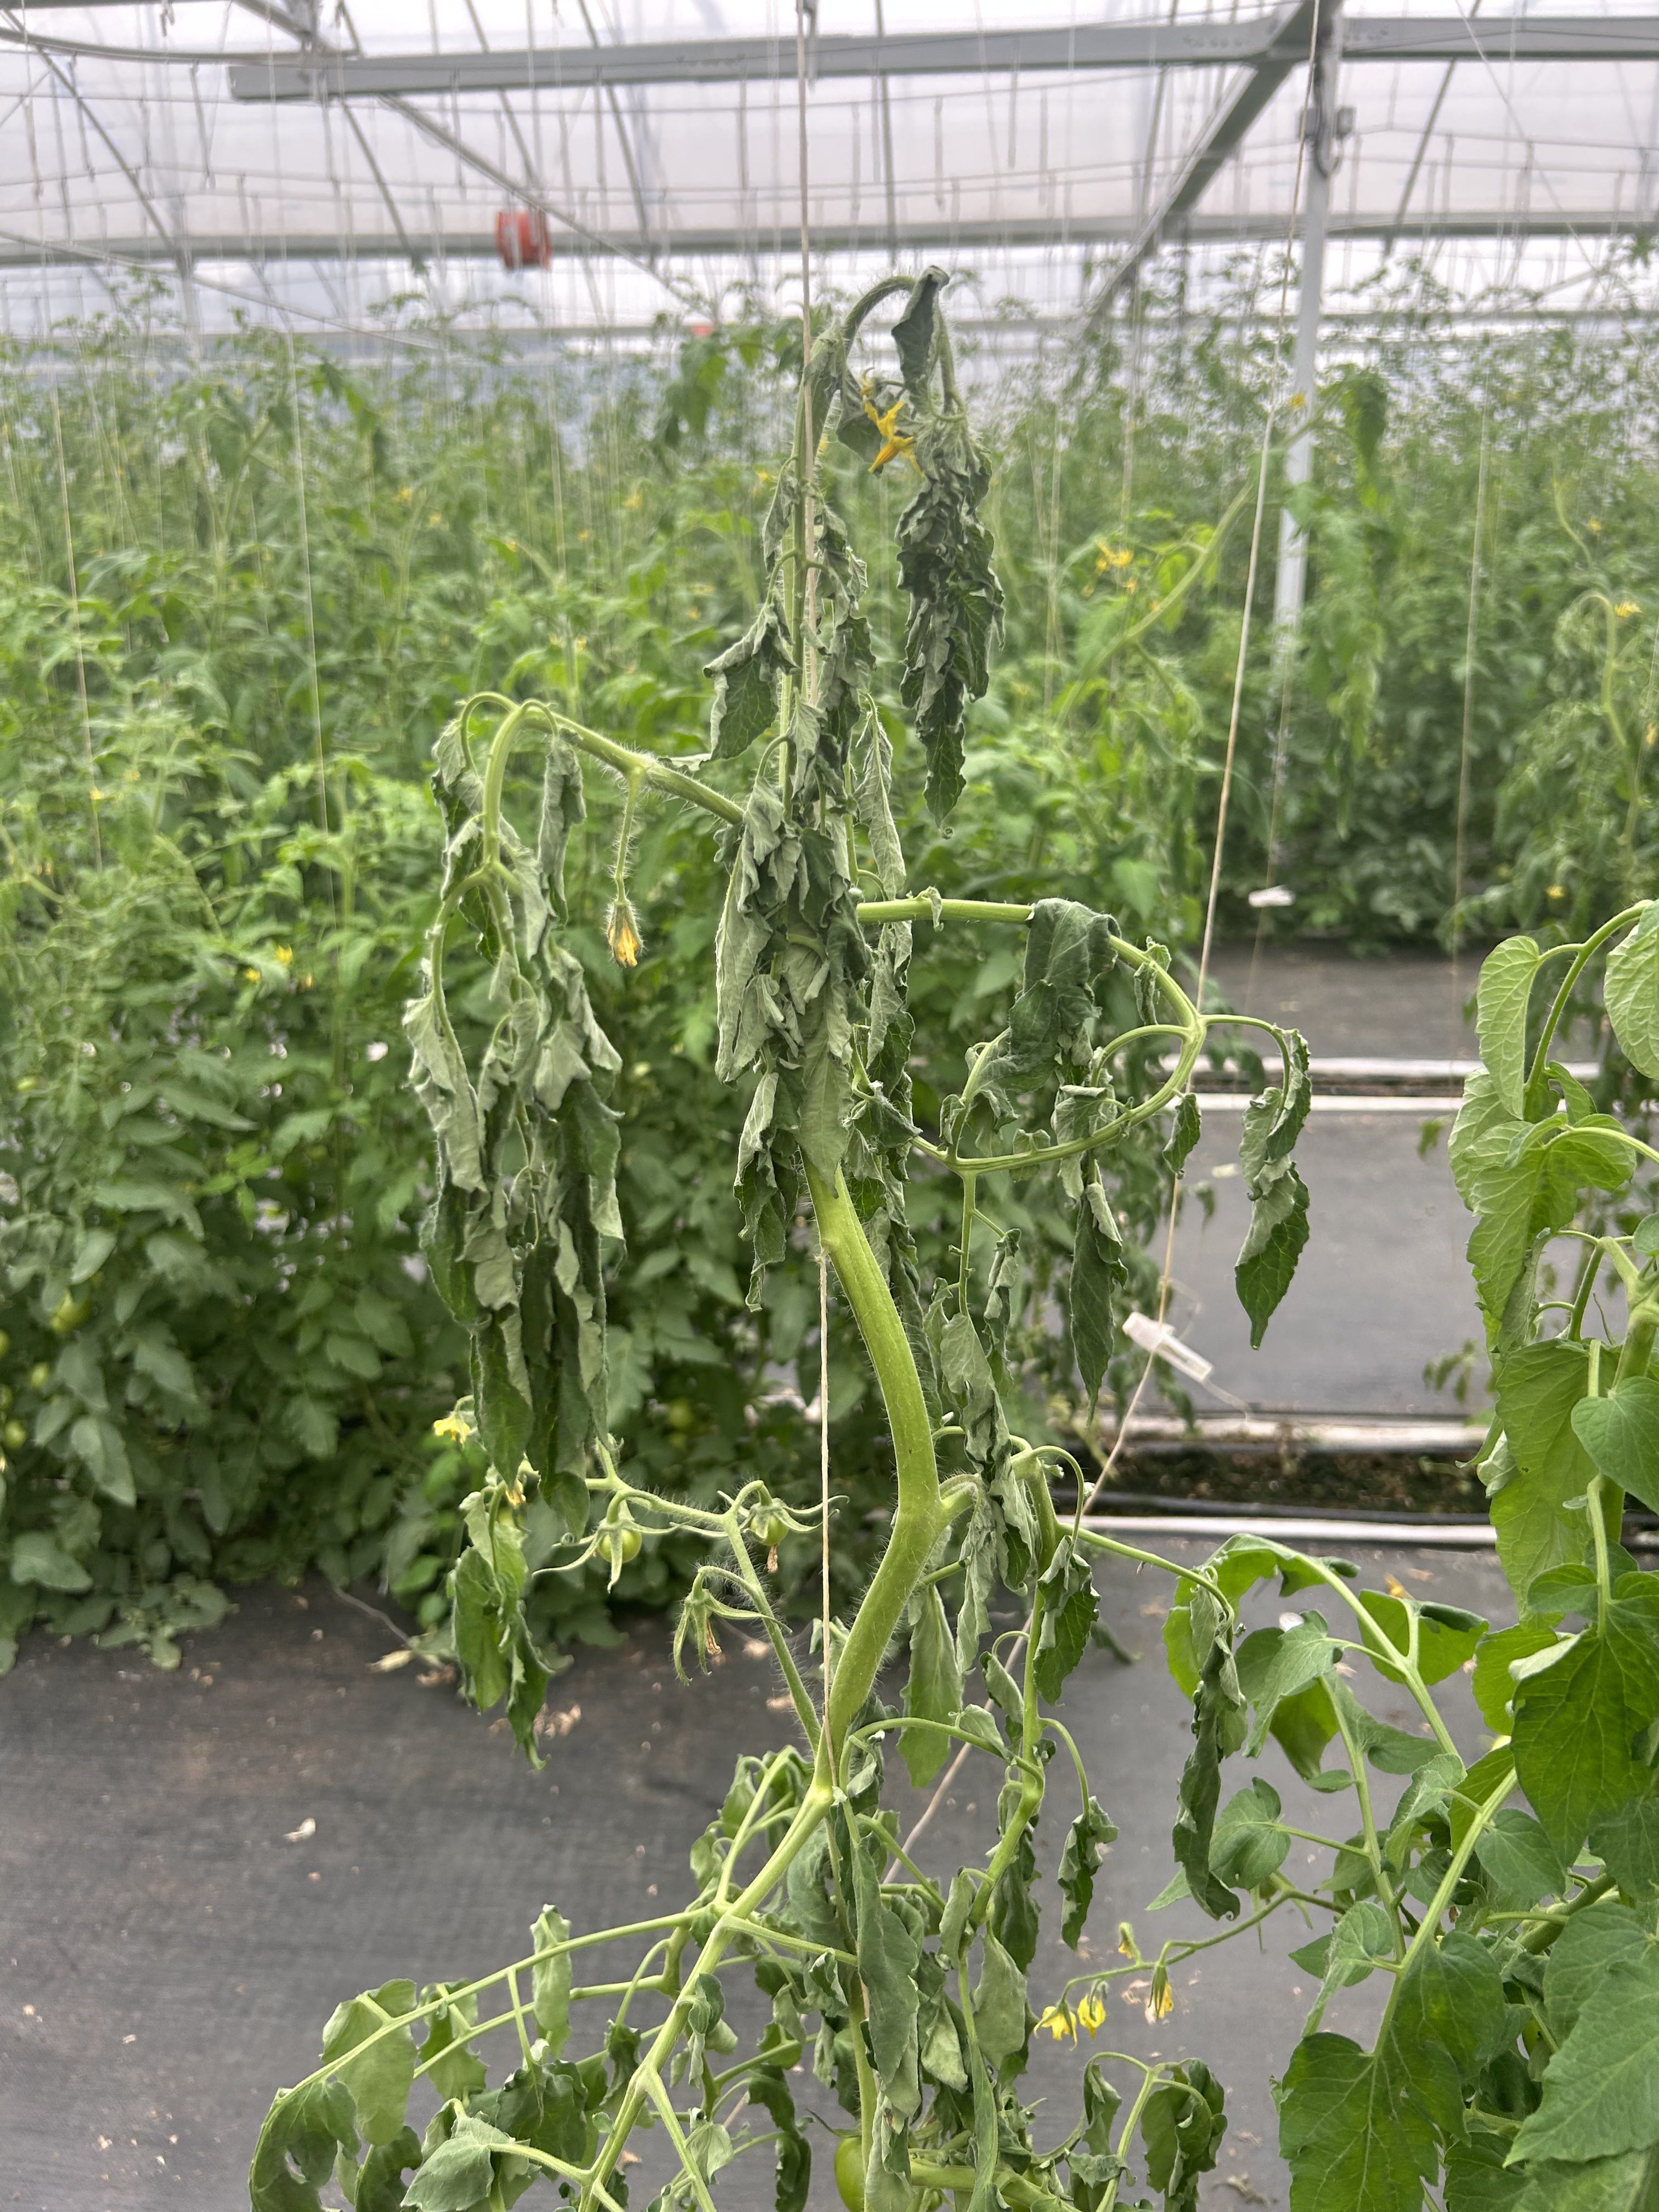
Disease: Wilt